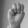
ASL letter: M